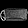
Label: Bag